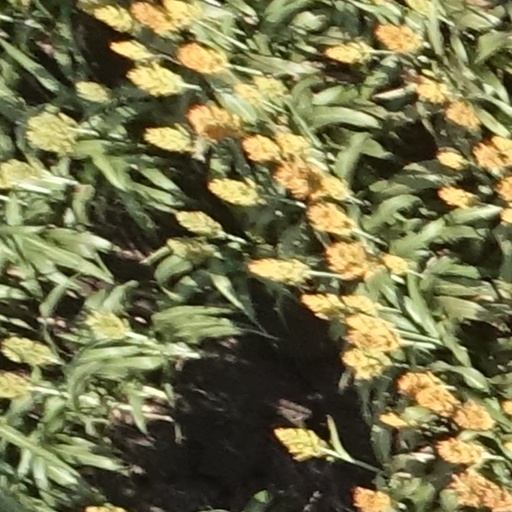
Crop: sorghum